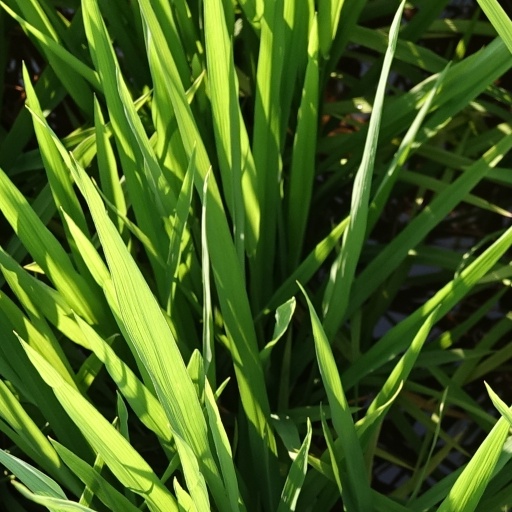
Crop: rice